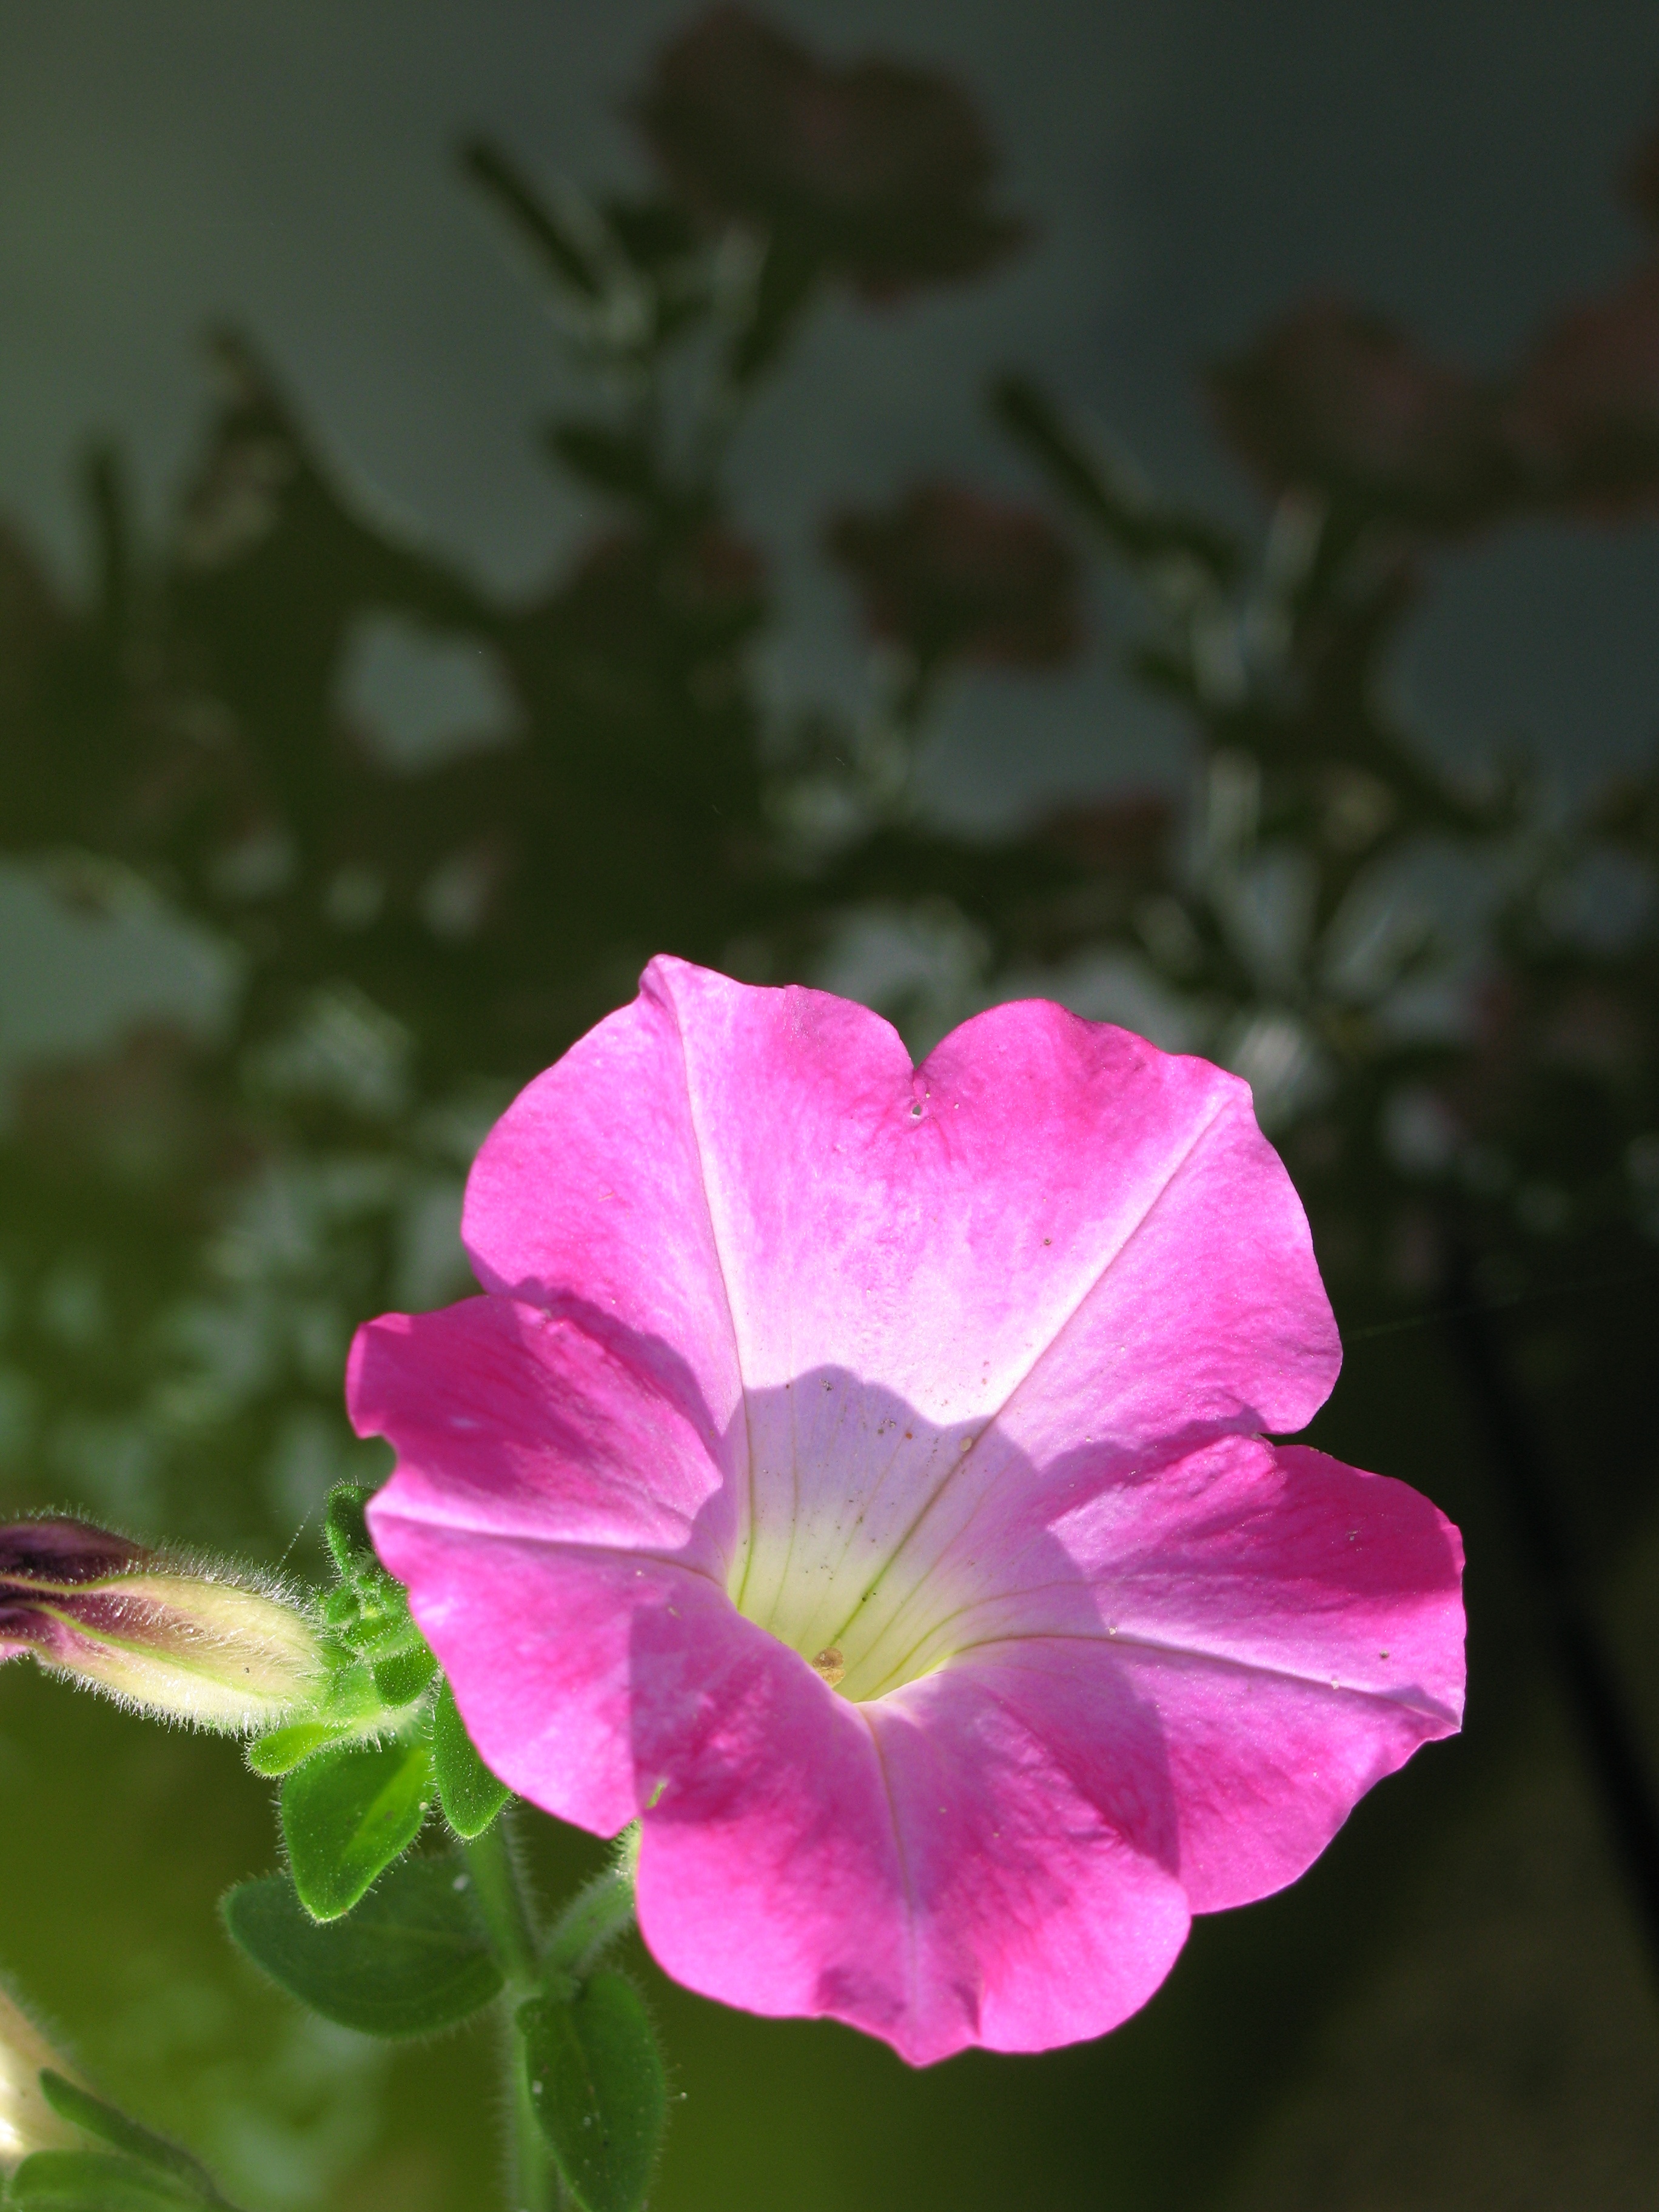
blossom, plant, flower, petal, high, botany, pink, flora, wildflower, hires, petunia, flowerpicturesnolimits, hi, res, g7, macro photography, hybrida, flowering plant, annual plant, plant stem, land plant